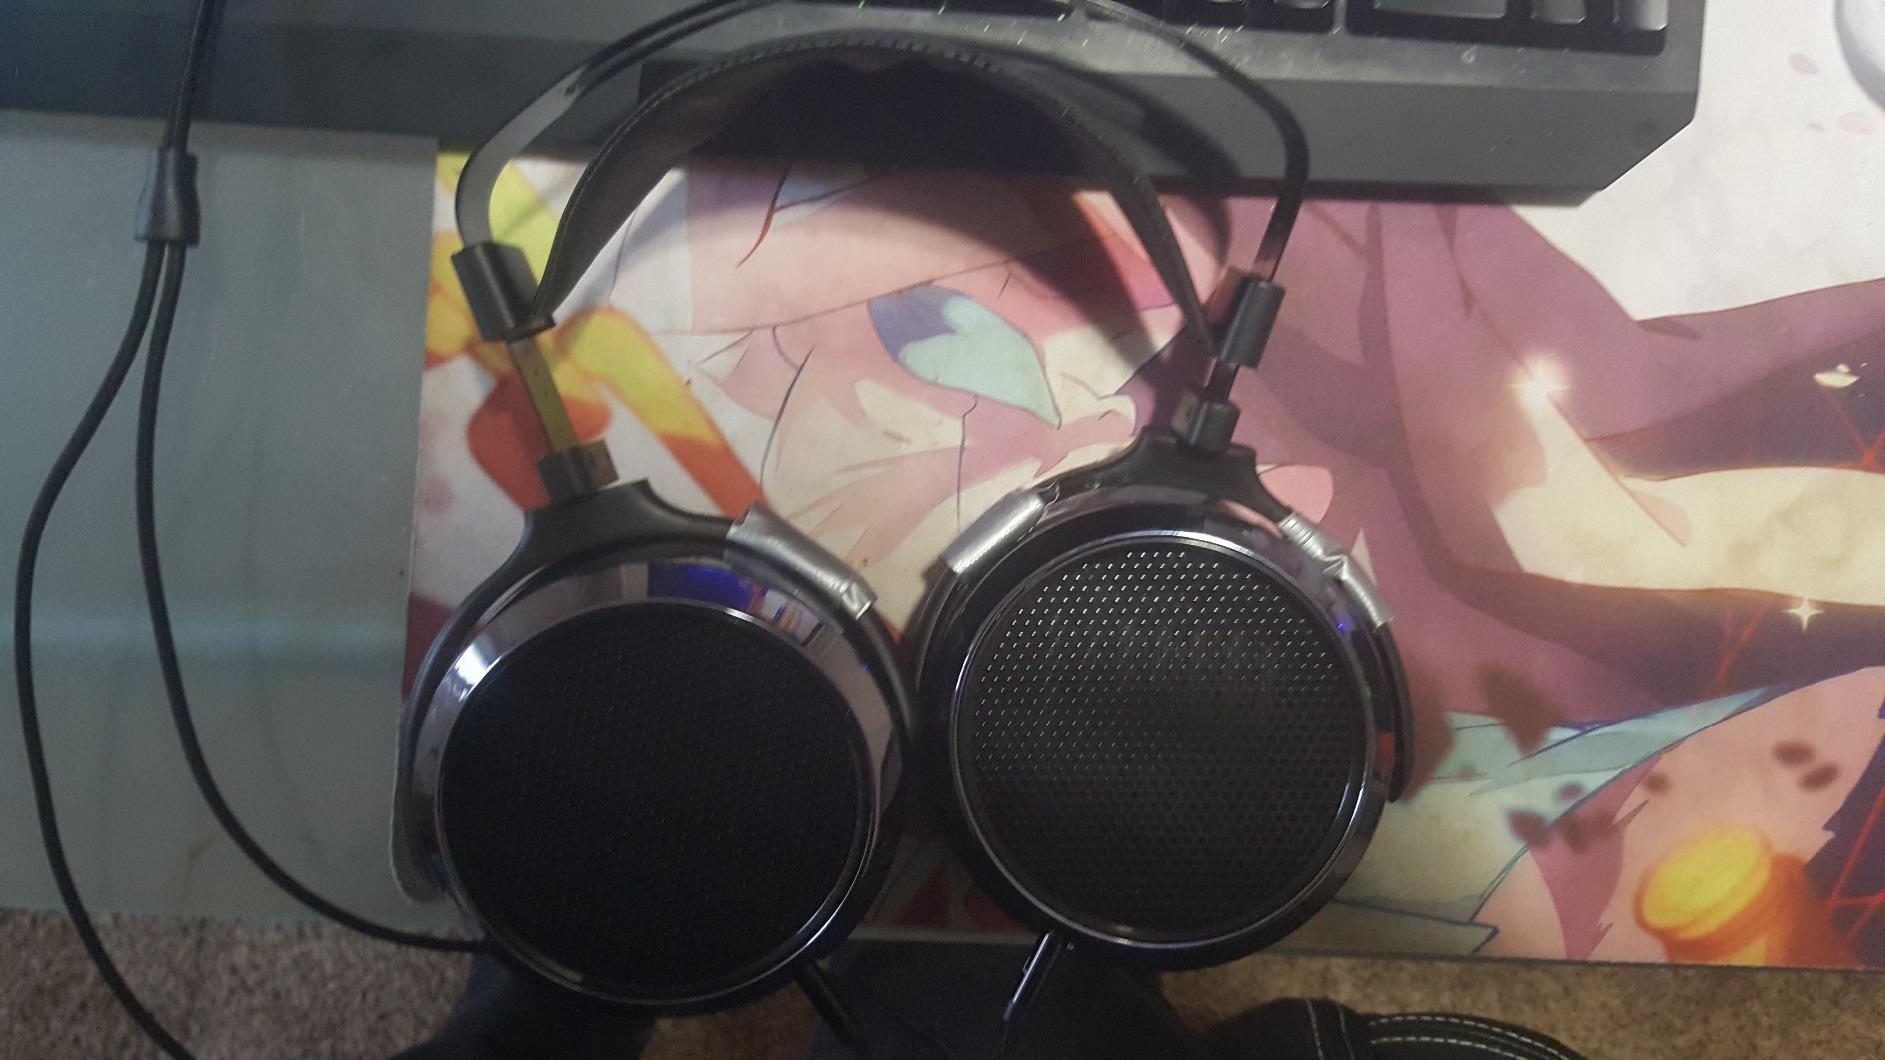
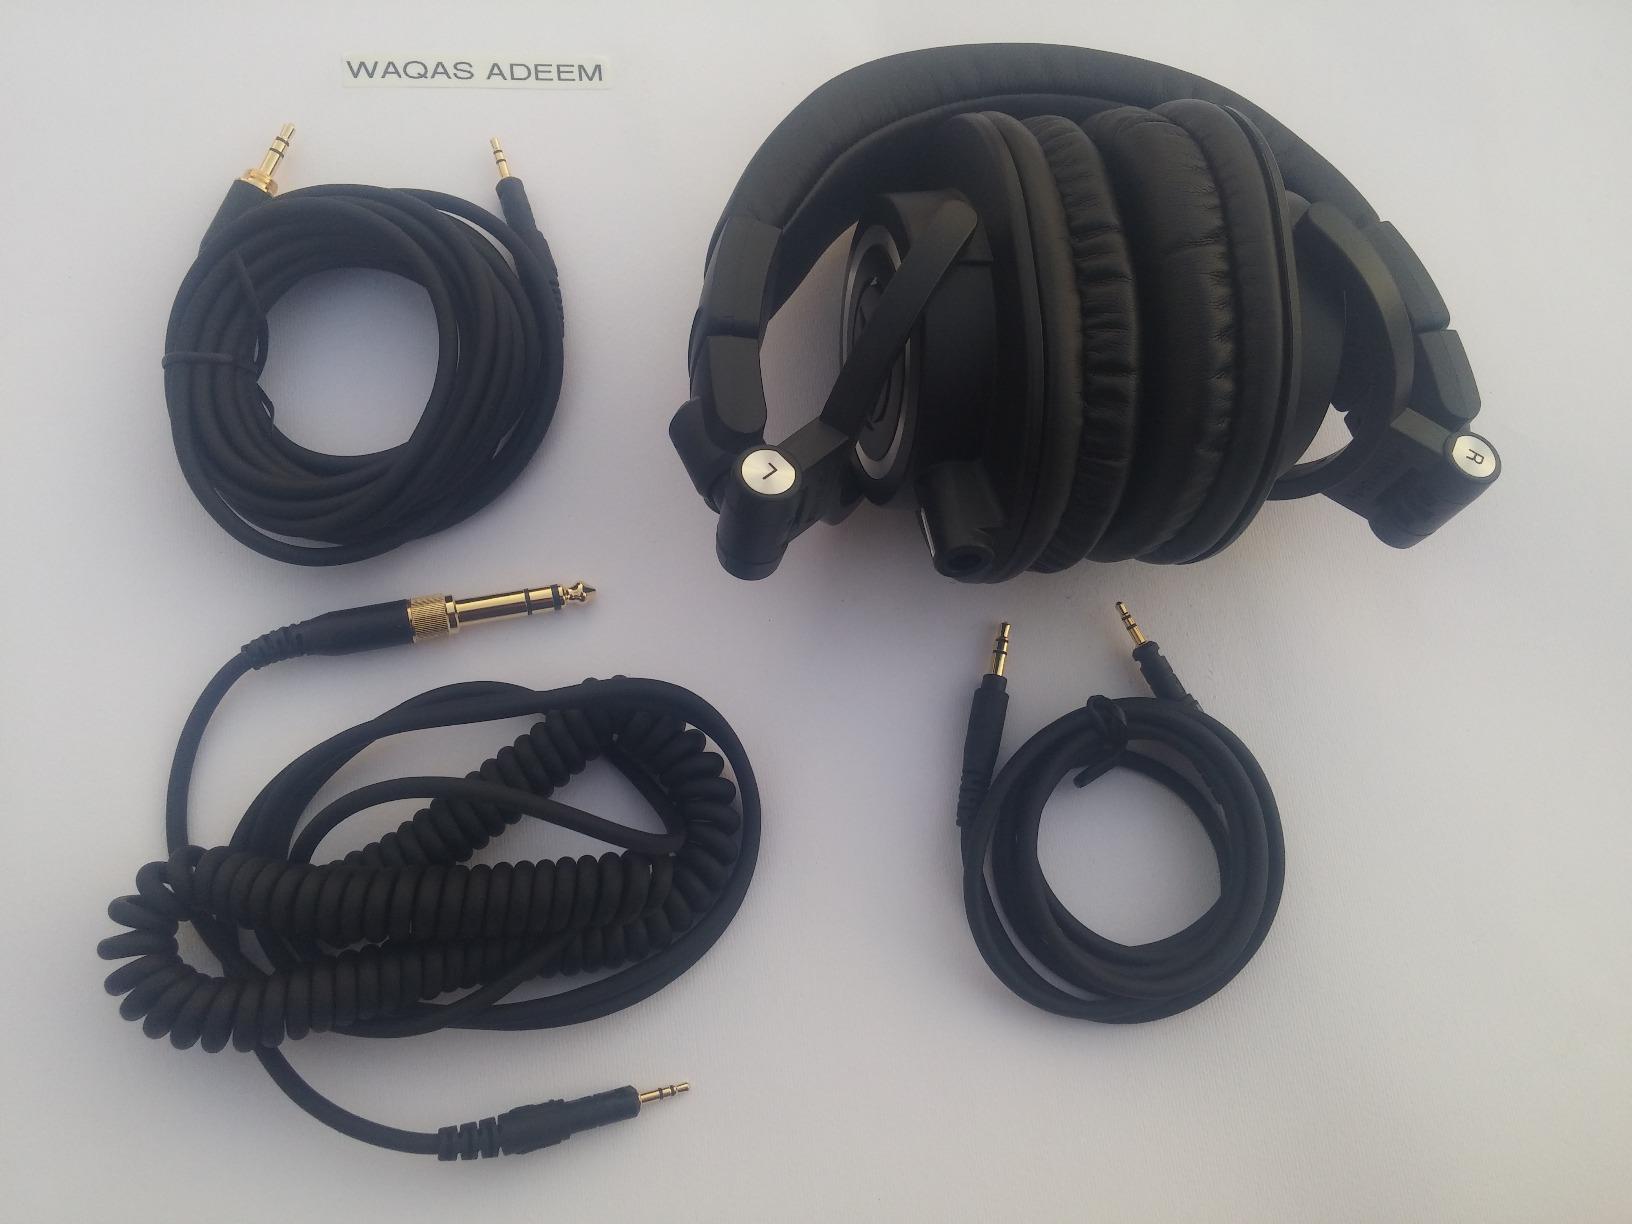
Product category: headphones
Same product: no